Individual integrated fighting system

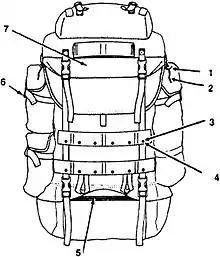
IIFS field pack, large with internal frame

Along with the TLBV, a new individual equipment belt was later introduced, featuring a black plastic ITW Fastex quick-release buckle and redesigned adjustment system. The original concept included the use of the earlier renewed individual equipment belt, which featured a grey side-release buckle, commonly referred to, due to its early prestige manufacturer, as the Bianchi pistol belt. It was decided that instead of contracting new individual ALICE components in the woodland camouflage pattern, that the remainder of already existing and widely available ALICE components will be utilized with the IIFS. These being mainly the water canteen cover, the field first aid dressing case, entrenching tool cover and small arms ammunition cases.